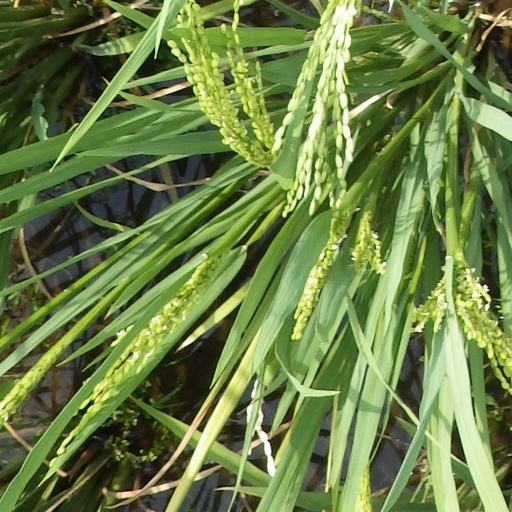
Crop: rice